Chanctonbury Ring

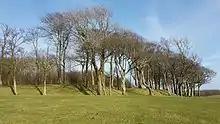
View of the south-west quadrant of Chanctonbury Ring, showing the bank and south-western entrance (not part of the original structure)

Chanctonbury Ring was investigated by archeologists in excavations carried out in 1869, 1909, 1977 and 1988–91. Evidence for human activity in the Neolithic and early Bronze Age has been found, but not settlement or occupation. The finds consisted of tools likely to have been used for exploiting woodland. The construction of a number of barrows on the top of Chanctonbury Hill suggests that the hilltop was seen as an area of special significance, perhaps because of its high visibility. It is conceivable that the domed summit now occupied by Chanctonbury Ring was used as a site for ritual activity on account of its prominent position along the South Downs ridgeway. If so, it is conceivable that the stone tools found on the site, pre-dating the hill fort, may have been intended as ritual depositions.